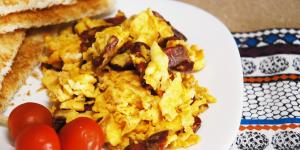
revuelto de huevos con chorizo